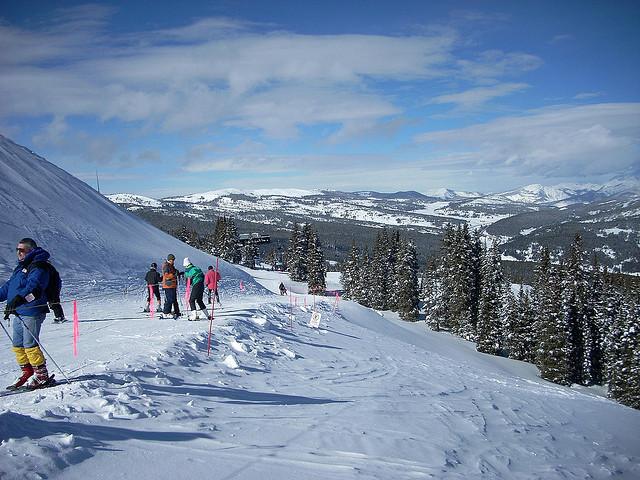
Several skiers on the side of the mountain on a slope.